Ruthenians

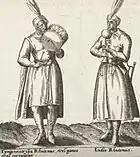

Since the 19th century, several speculative theories emerged regarding the origin and nature of medieval and early modern uses of "Ruthenian" terms as designations for East Slavs. Some of those theories were focused on a very specific source, a memorial plate from 1521, that was placed in the catacombe Chapel of St Maximus in Petersfriedhof, the burial site of St Peter's Abbey in Salzburg (modern Austria). The plate contains Latin inscription that mentions Italian ruler Odoacer (476–493) as king of "Rhutenes" or "Rhutenians", and narrates a story about the martyrdom of St Maximus during an invasion of several peoples into Noricum in 477. Due to the very late date (1521) and several anachronistic elements, the content of that plate is considered as legendary.